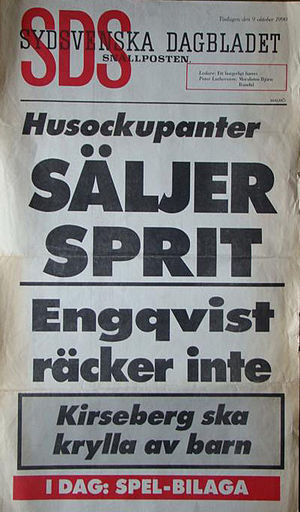
Sydsvenska Dagbladet
Spiseseddel for Sydsvenska Dagbladet fra 1990
Sydsvenska Dagbladet, eller blot Sydsvenskan, er et svensk dagblad, der blev grundlagt i 1848. Avisen udkommer i 130.000 eksemplarer.